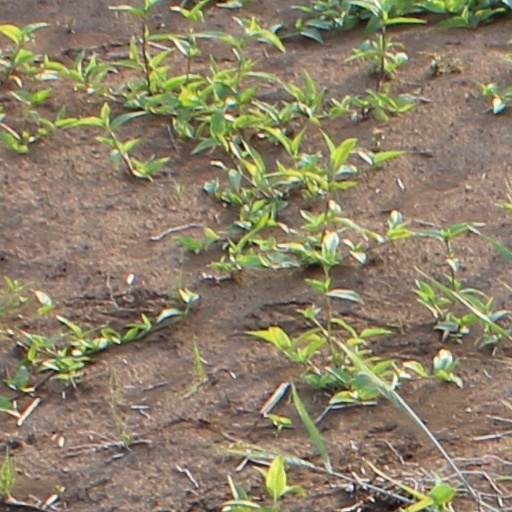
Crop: wheat